Red China Blues

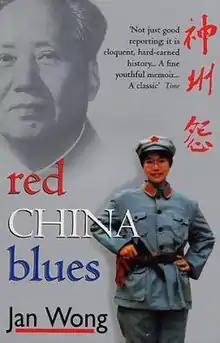

Red China Blues: My Long March from Mao to Now is a 1996 book by Chinese-Canadian journalist Jan Wong. Wong describes how the youthful passion for left-wing and socialist politics drew her to participate in the Chinese Cultural Revolution. Speaking little Chinese, she became one of the first Westerners to enroll in Beijing University in 1972.